American Technical Publishers

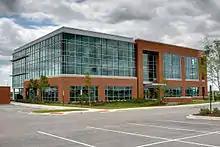
An exterior shot of the LEED-Certified ATP Building.

In November 2008, ATP opened its new headquarters building in Orland Park, Illinois. In order to reduce the harmful effects a building can have on the environment, the ATP Building was constructed as a sustainable green building, conforming to the established LEED requirements. The building was built by Morgan/Harbour Construction and has earned LEED Gold Certification from the U.S. Green Building Council. Some of its green features include sunshades on exterior windows and raised flooring. The sunshades on the exterior windows reduce the amount of energy needed to warm and cool the office by offering a natural way to control temperature. The raised flooring also reduces energy by minimizing the amount of ductwork.